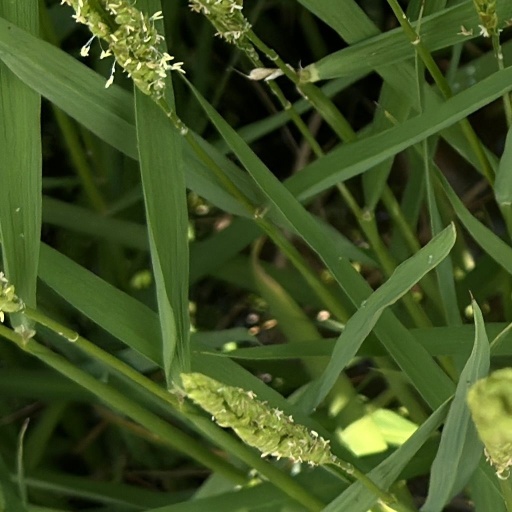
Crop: rice